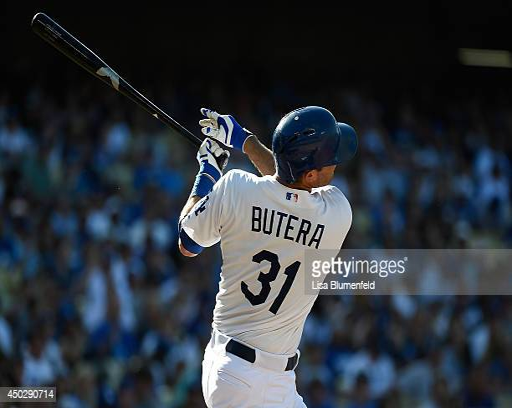
baseball player bats against sports team